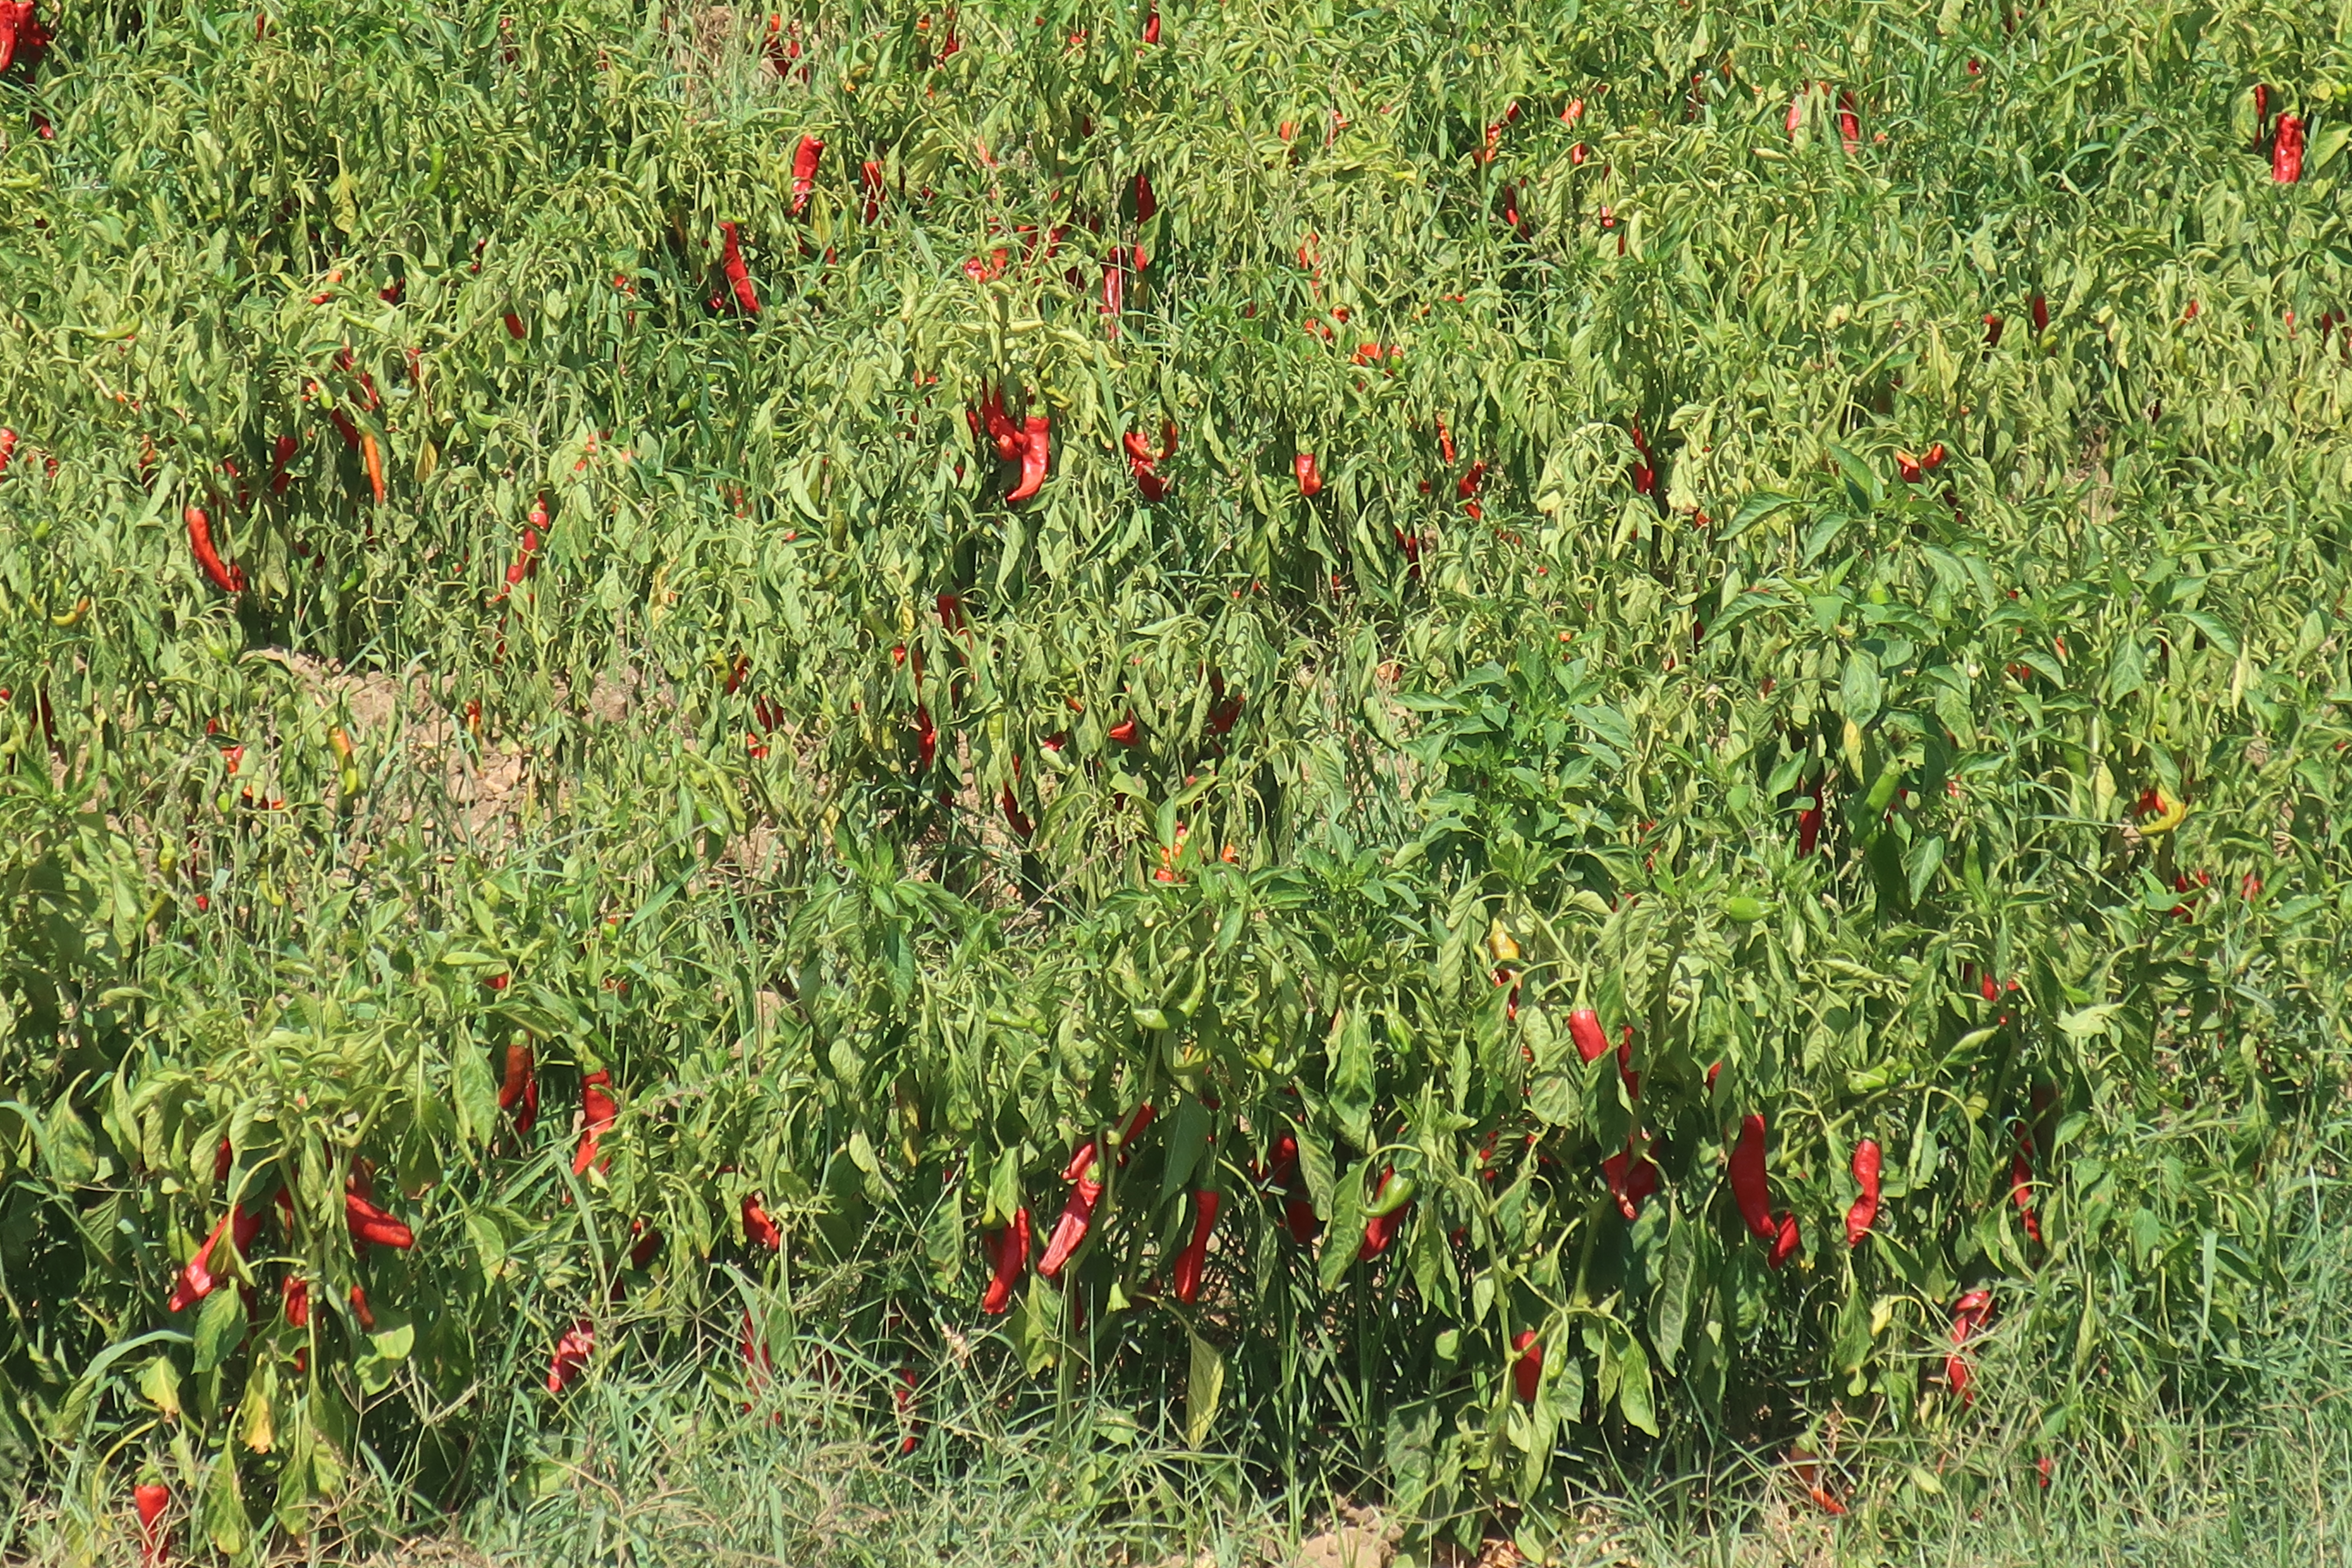
beach, landscape, sea, coast, water, nature, bird, white, shore, animal, seabird, seagull, seaside, wildlife, gull, beak, wings, funny face, plant, flower, plant community, ecoregion, grass, shrub, groundcover, flowering plant, grassland, grass family, meadow, annual plant, herbaceous plant, People in nature, subshrub, wildflower, field, garden, herb, coquelicot, prairie, soil, plantation